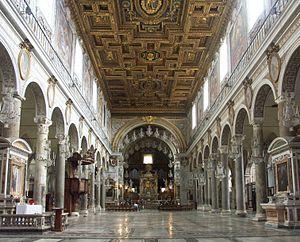
La basilique Santa Maria in Aracoeli est une basilique de Rome, située au sommet du Capitole, derrière le monument à Victor-Emmanuel II. Elle est appelée l'église du Sénat italien et du peuple romain.